Love Takes Flight

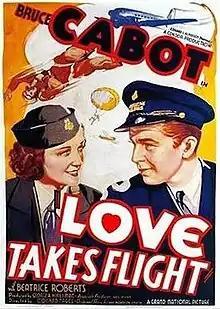
Theatrical release poster

Love Takes Flight is a 1937 American drama film directed by Conrad Nagel and written by Lionel Houser and Mervin J. Houser. The film stars Bruce Cabot, Beatrice Roberts, John Sheehan, Astrid Allwyn, Elliot Fisher and Wild Bill Elliott. The film was released on November 5, 1937, by Grand National Films Inc.